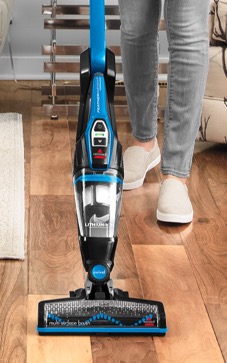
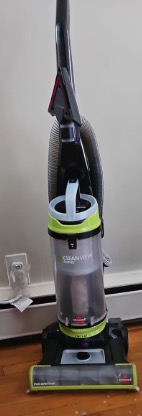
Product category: items_vacuum
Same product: no